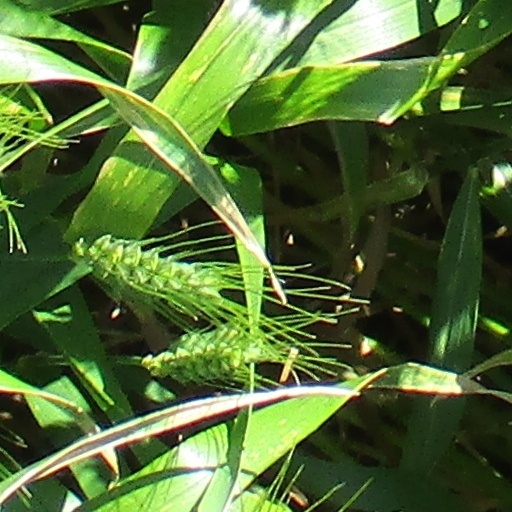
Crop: wheat